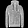
Label: Coat